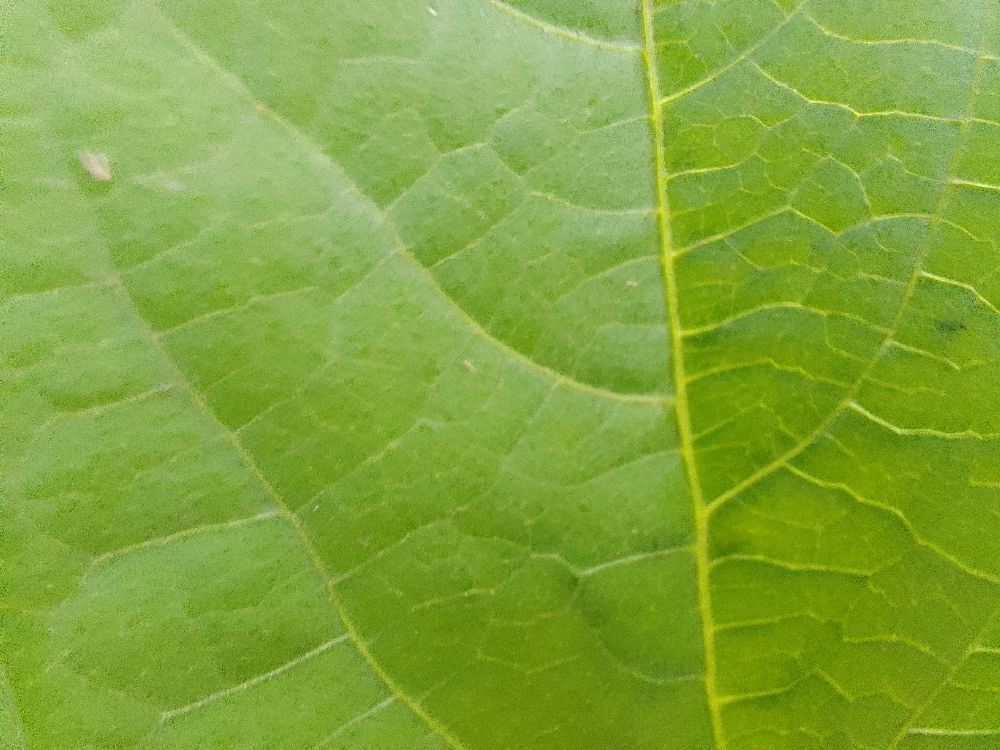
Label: healthy